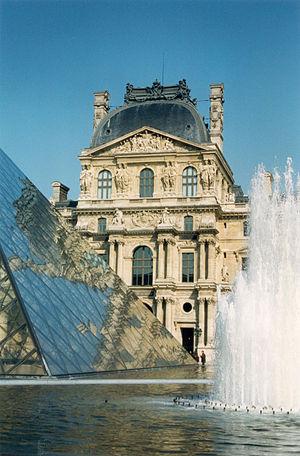
La pyramide du Louvre à Paris Auteur
Cet article recense les Monuments et sites de Paris.
Paris [pa.ʁi] est la ville la plus peuplée et la capitale de la France.